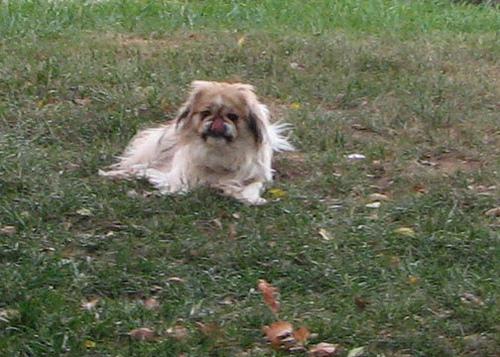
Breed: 480-n000125-Pekinese